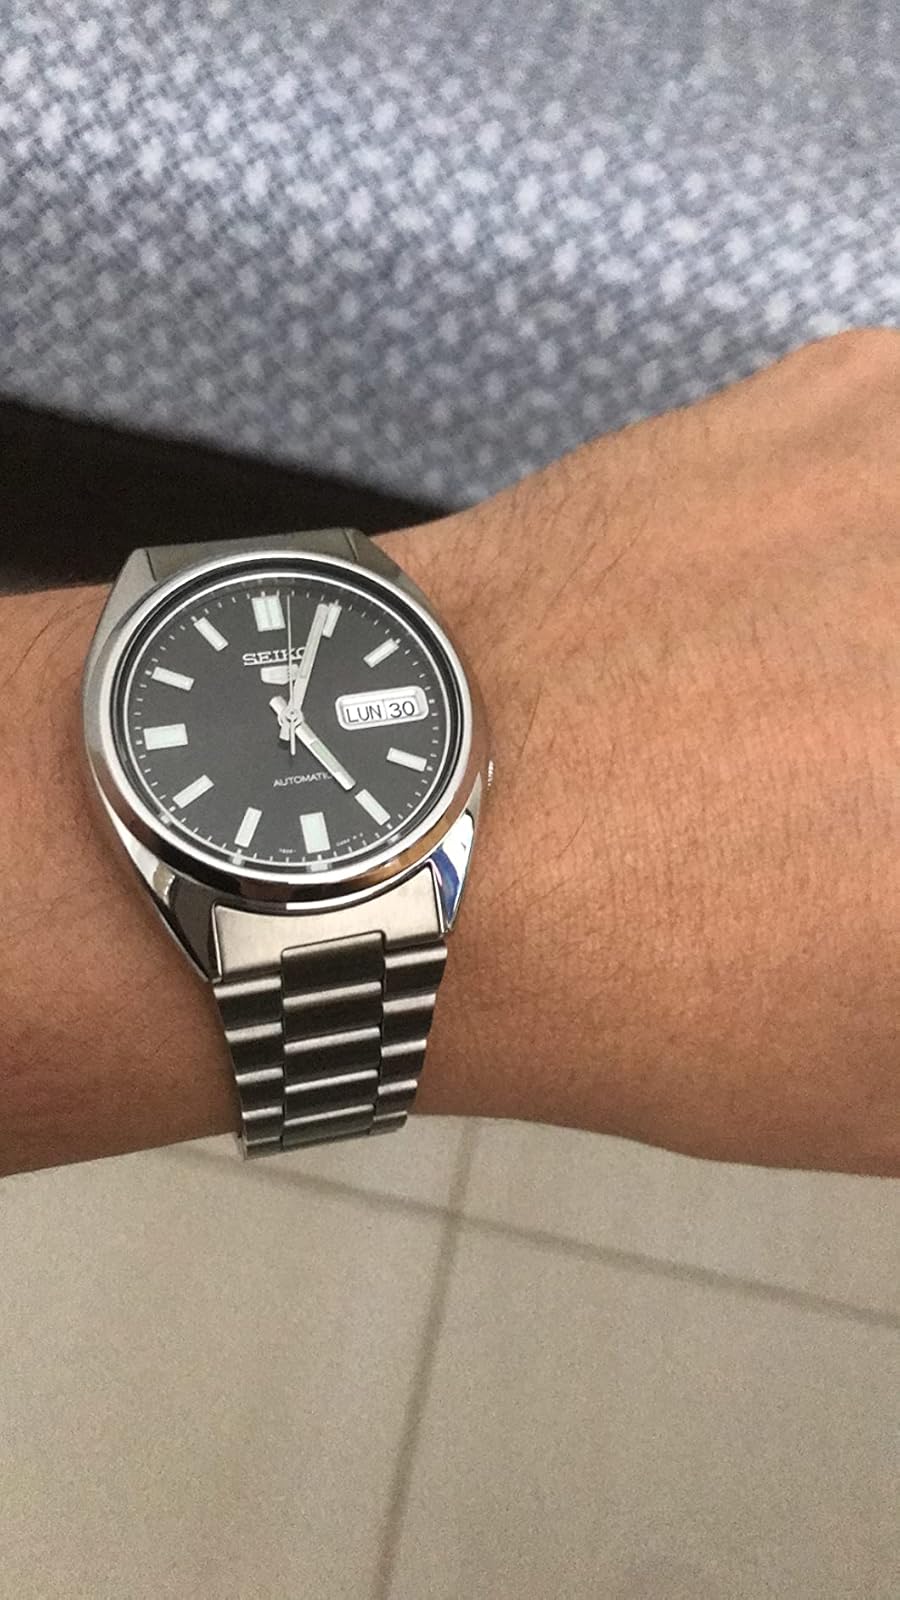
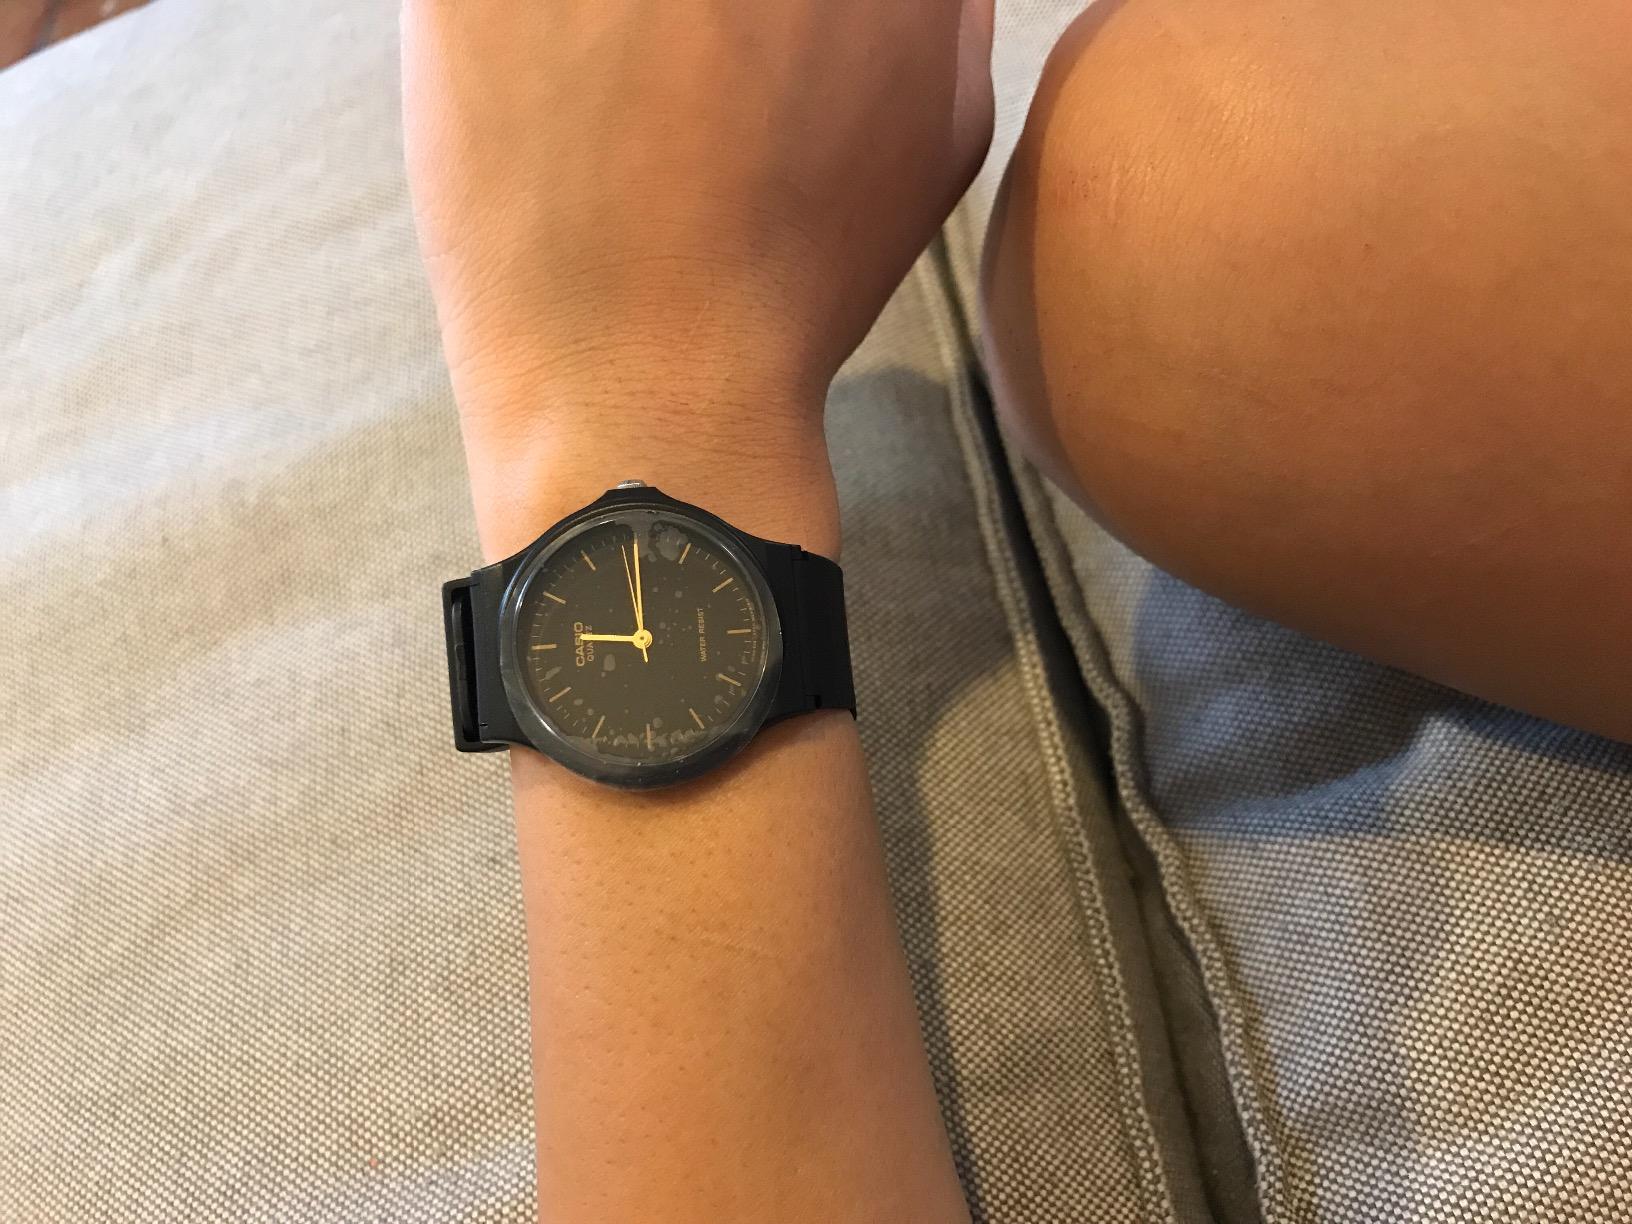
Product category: accessories_watch
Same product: no